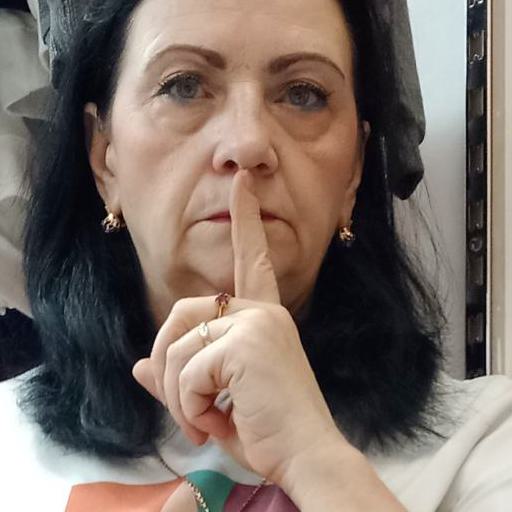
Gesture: mute